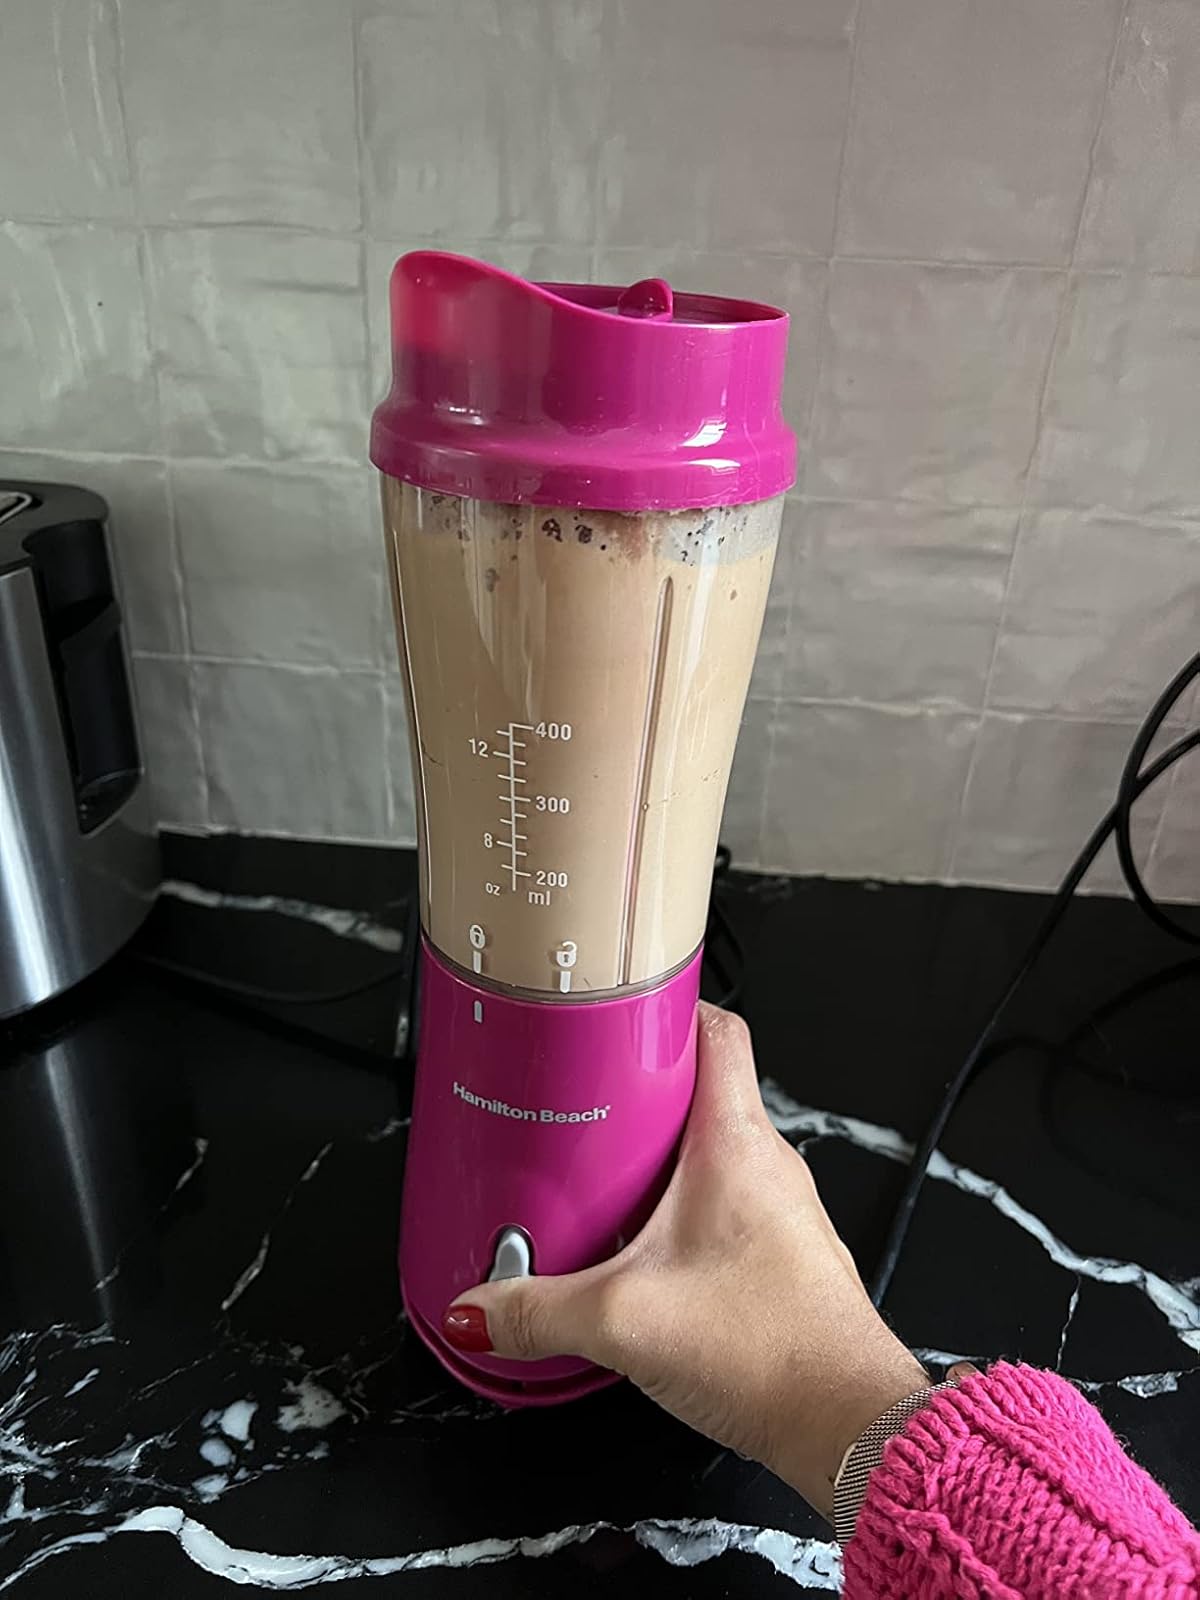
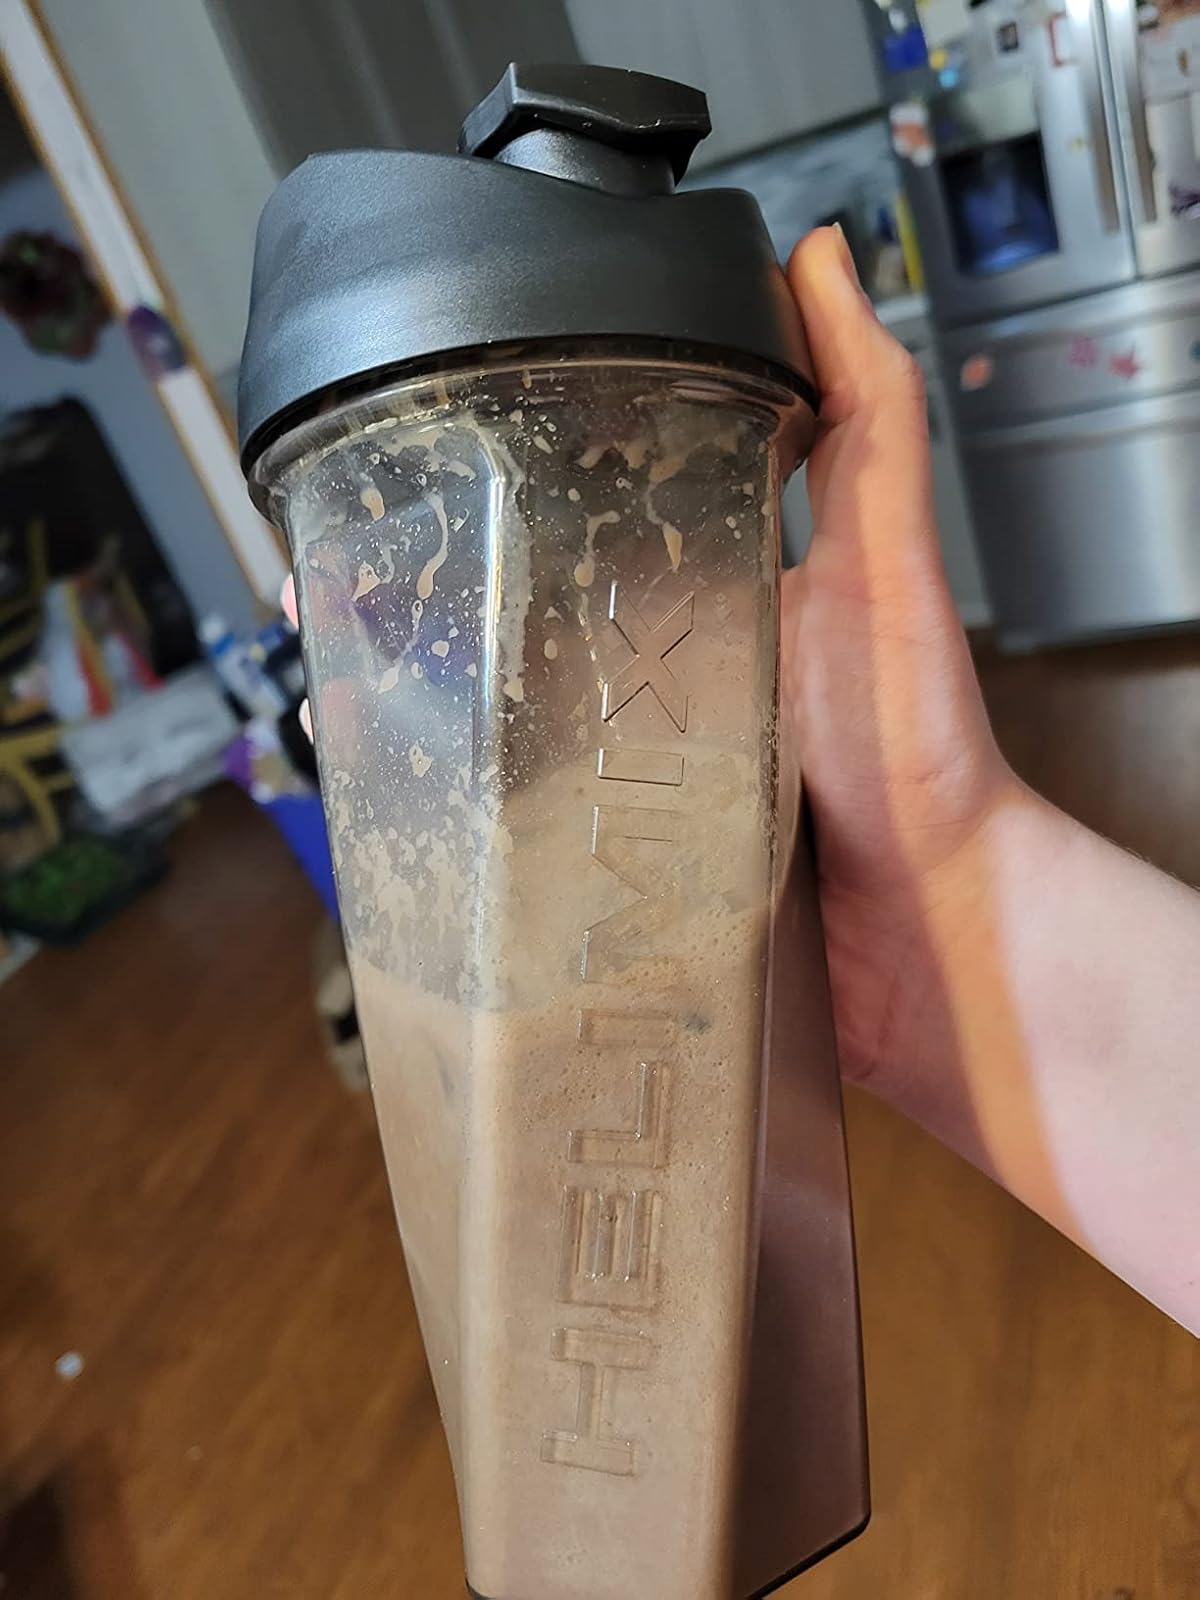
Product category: items_blender
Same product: no